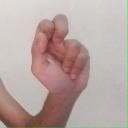
अक्षर: ढ